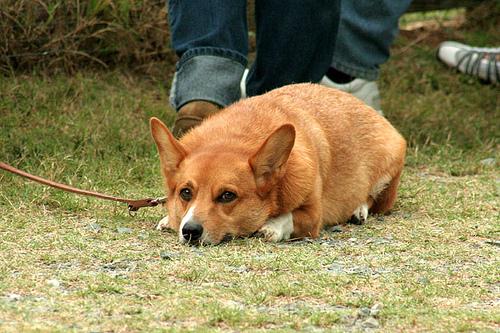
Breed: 2909-n000116-Cardigan